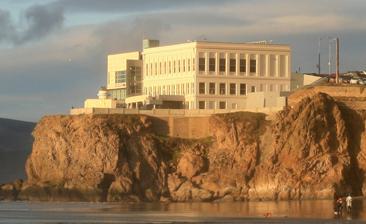
Building: Cliff House, San Francisco
Country: Unknown
Year built: 1863
Landmark building (built 1863) Cliff House Cliff House from Ocean Beach, 2010 Location within San Francisco County Show map of San Francisco County Cliff House, San Francisco (California) Show map of California Cliff House, San Francisco (the United States) Show map of the United States Restaurant information Established 1863 ; 162 years ago ( 1863 ) Street address 1090 Point Lobos Ave City San Francisco State California Postal/ZIP Code 94121 Coordinates 37°46′42″N 122°30′50″W / 37.778394°N 122.513935°W / 37.778394; -122.513935 Website Official website The Cliff House is a neo-classical style building perched on the headland above the cliffs just north of Ocean Beach , in the Outer Richmond neighborhood of San Francisco , California . The building overlooks the site of the Sutro Baths ruins, Seal Rocks , and is part of the Golden Gate National Recreation Area , operated by the National Park Service (NPS). The Cliff House is owned by the NPS; the building's terrace hosts a room-sized camera obscura . For most of the Cliff House's history, since 1863, the building's main draw has been restaurants and bars where patrons could enjoy the Pacific Ocean views. Since 1977, these restaurants and bars have been run by a private operator under contract with the National Park Service. In December 2020, the 47-year operator of these amenities announced that it was closing, and it criticized the NPS for not having signed a new long-term lease with any operator since its own prior 20-year lease had expired in June 2018. Dozens of ships have run aground on the southern shore of the Golden Gate below the Cliff House. First Cliff House (1863–1894) First Cliff House, c. 1868 James Malcolm Wilkins, proprietor Anecdotal stories claim that in 1858 Samuel Brannan paid $1,500 for lumber salvaged from a ship that foundered on the rocky shore's basalt cliffs near Seal Rocks and built the first Cliff House. While Brannan may have constructed a building there, no historical evidence of this building exists and its role in the origin of the Cliff House remains apocryphal . The Cliff House was built by Senator John Buckley and C. C. Butler, opened in 1863 and leased to Captain Junius G. Foster. It was a long trek on foot from the city and the restaurant hosted mostly horseback riders, small-game hunters or picnickers on day outings. With the opening of the privately built Point Lobos toll road a year later, the Cliff House became a Sunday destination among the carriage trade . Later the builders of the toll road constructed a two-mile speedway adjacent to it where well-to-do San Franciscans raced their horses along the way. On weekends, there was little room at the Cliff House hitching racks for tethering the horses for the thousands of rigs. Soon, omnibus , railways and streetcar lines made it to near Lone Mountain where passengers transferred to stagecoach lines to the beach. The growth of Golden Gate Park attracted beach travelers, in search of meals and a look at the sea lions sunning themselves on Seal Rocks just off the cliffs, to visit the area. In 1877, the toll road, now Geary Street, was purchased by the city for approximately $25,000. In 1883, after a few years of downturn, the Cliff House was bought by Adolph Sutro , who had made a fortune in silver by solving the problems of ventilating and draining the mines of Nevada's Comstock Lode . After a few years of quiet management by James M. Wilkins, the Cliff House was severely damaged when the schooner Parallel , abandoned with burning oil lamps and a cargo including dynamite powder, exploded while aground at Lands End early in the morning of January 16, 1887. The blast was heard a hundred miles away and demolished the entire north wing of the tavern. The building was repaired, but was later completely destroyed by fire on Christmas night 1894 due to a defective flue . Wilkins was unable to save the guest register, which included the signatures of three U.S. Presidents and dozens of world-famous visitors. This incarnation of the Cliff House, with its various extensions, had lasted for 31 years. Second Cliff House (1896–1907) Second Cliff House, c. 1900 In 1896, Adolph Sutro rebuilt the Cliff House from the ground up as a seven-story Victorian chateau, called by some "the Gingerbread Palace", below his estate on the bluffs of Sutro Heights . This was the same year work began on the Sutro Baths in a small cove immediately north of the restaurant. The baths included six of the large indoor swimming pools, a museum, a skating rink and other pleasure grounds. Great throngs of San Franciscans arrived on steam trains, bicycles, carts and horse wagons on Sunday excursions. Sutro purchased some of the collection of stuffed animals, artwork, and historic items from Woodward's Gardens to display at both the Cliff House and Sutro Baths. The 1896 Cliff House survived the 1906 earthquake with little damage, but burned to the ground on the evening of September 7, 1907. Third Cliff House (1909–present) 1909–1937 Third Cliff House, c. 1909 After the fire, Dr. Emma Merritt, Sutro's daughter, commissioned Reid & Reid to rebuild the restaurant in a neo-classical style. It was completed within two years and is the basis of the structure seen today. In 1914, the guidebook Bohemian San Francisco described it as "one of the great Bohemian restaurants of San Francisco. ... while you have thought you had good breakfasts before this, you know that now you are having the best of them all." Top: Third Cliff House, c. 1950, following significant additions and modifications in 1949. Bottom: Third Cliff House, 2009, following 2004 renovation to original 1909 aesthetic 1937–2003 In 1937, George and Leo Whitney purchased the Cliff House, to complement their Playland-at-the-Beach attraction nearby, and extensively remodelled it into an American roadhouse . From 1955 to 1966, a " Sky Tram " operated across the Sutro Baths basin, taking up to 25 visitors at a time from Point Lobos, enhanced by an artificial waterfall, to the outer balcony of the Cliff House. In 1972, upon the closing of Playland , the Musée Mécanique , a museum of 20th-century penny arcade games, was moved into the basement of the Cliff House. In the early 1970s the land-side exterior of the building was decorated with an expansive mural painting depicting crashing waves, painted by artist-musicians (and future members of San Francisco rock band The Tubes ) Michael Cotten and Prairie Prince . The building was acquired by the National Park Service (NPS) in 1977 and became part of the Golden Gate National Recreation Area . In connection with this acquisition, the NPS contracted with Dan and Mary Hountalas as official concessionaires of the property. The NPS renewed its contract with the Hountalas family in 1998, through the family's company, Peanut Wagon, Inc. 2003–2020 In 2003, as part of an extensive renovation, many of Whitney's additions were removed and the building was restored to its 1909 appearance. A new two-story wing was constructed overlooking what were by then the ruins of the Sutro Baths. (The Baths burned to the ground on June 26, 1966. ) During the site restoration, the Musée Mécanique was moved to Fisherman's Wharf . The Cliff House had two restaurants, the casual dining Bistro Restaurant and the more formal Sutro's.  Additionally, the Terrace Room served a Sunday brunch buffet. There was a gift shop in the building, and the historic camera obscura is on a deck overlooking the ocean. Peanut Wagon continued to manage Cliff House operations and worked with the Park Service during the extensive site restoration that was completed in 2004. During the 2013 government shutdown , October 1–17, the US Park Service ordered the restaurant closed. The owners defied the order, but were forced to close. They reopened with permission on October 12, 2013. 2021 closure and future prospects The concessionaires of the Cliff House reported on December 13, 2020, that they would be closing their doors on December 31, 2020. They blamed losses from the closure due to the COVID-19 pandemic , and their landlord, the National Park Service (NPS), for delaying a long term-lease; the restaurant had been operating under a series of short-term leases since June 2018. According to the National Park Service's website, a 3.5-year lease had been offered to the vendor (the Hountalas family doing business as Peanut Wagon Inc.) on December 30, which was turned down. On December 31, 2020, the Cliff House's sign was removed. The NPS says that it "is committed to maintaining this iconic building", but that the "solicitation process [for a new vendor] for this operation is currently paused as a result of the pandemic." On February 2, 2021, the San Francisco Board of Supervisors passed a resolution urging the NPS to find an immediate vendor for the restaurant while it searched for a long-term tenant.  The Park Service confirmed that they planned to do so. Trademark issues In the wake of the departure of the Hountalas family and its company as the private concessionaire for the Cliff House, it emerged that the company had secured certain "Cliff House"-related trademarks. This led news organizations to speculate as to whether a future concessionaire would be able to use the "Cliff House" name to protect and promote the identity of the institution. In popular culture The area immediately around the Cliff House is part of the setting of Jack London 's novel The Scarlet Plague (1912). Jack London also sets the meeting of Maud Sangster and Pat Glendon Jr. here in The Abysmal Brute (1913). Wallace Stegner refers to the Cliff House in his Pulitzer Prize-winning novel Angle of Repose in a letter from Susan Ward to her friend Augusta, in which she describes a visit to San Francisco in 1867 (1971). An image of the second Cliff House was used on the cover of the album Imaginos by Blue Öyster Cult . The Cliff House appears in a scene in the 1948 film Race Street , starring George Raft . The Cliff House is featured in the Ubisoft video game Watch Dogs 2 . The Cliff House appears briefly in the climax of the  1958 film The Lineup , at Sutro Baths , starring Eli Wallach and directed by Don Siegel . Robert Frost references the Cliff House in his poem "A Record Stride" ( A Further Range , 1936). Scenes were shot at the third Cliff house for the 1924 film Greed Further reading O'Brien, Robert (1948). This is San Francisco . New York: Whittlesey House. OCLC 1488183 . Cliff House - Historic Structure Report at National Park Service See also San Francisco Bay Area portal Sutro Baths Sutro Historic District 49-Mile Scenic Drive Wave motor References Notes